Hungarian Venezuelans

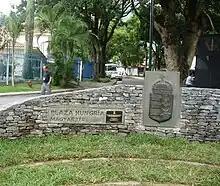
Hungary Square located in Caracas, donated by Leopoldo Lopez the mayor of the Chacao Municipality, after laborious efforts of the Hungarian Honorary Consul János Fenyves

The Hungarian-Venezuelan community is primarily composed of immigrants who left Hungary after World War II and the Hungarian Revolution of 1956. Although settled as immigrants in the second half of the 20th century, records of previous centuries prove there were Hungarians who visited Venezuela motivated by exploratory interests. Such is the case of the noble Hungarian expeditionary Pál Rosti, who traveled to the country in 1857 and photographed the region of San Juan de los Morros.